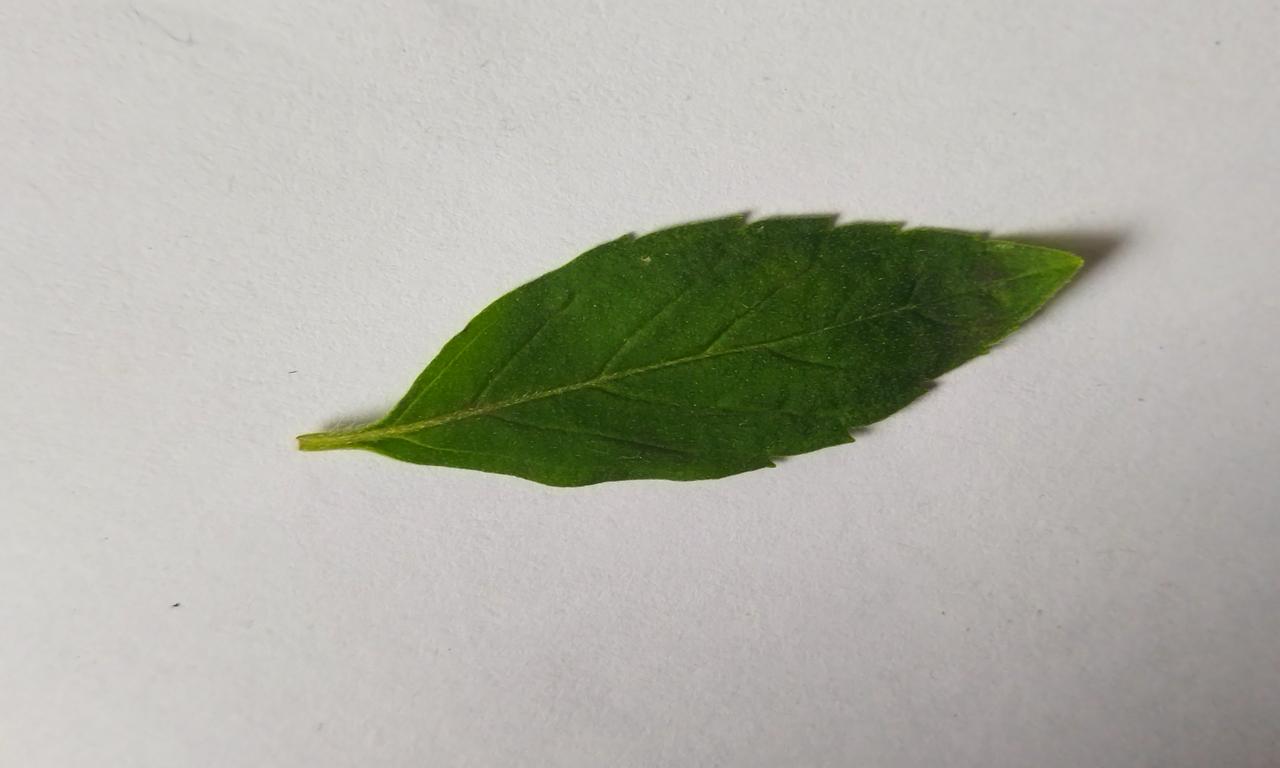
Label: Fresh